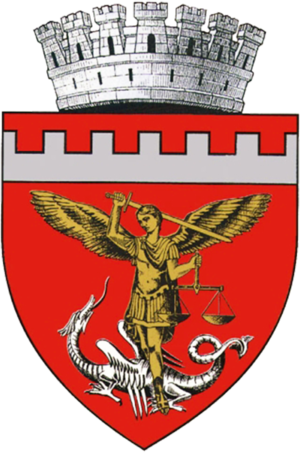
Zalău
Zalău er en by, administrativt center i Sălaj distrikt i Transsylvanien, Rumænien. Zalău har 56.202 indbyggere.